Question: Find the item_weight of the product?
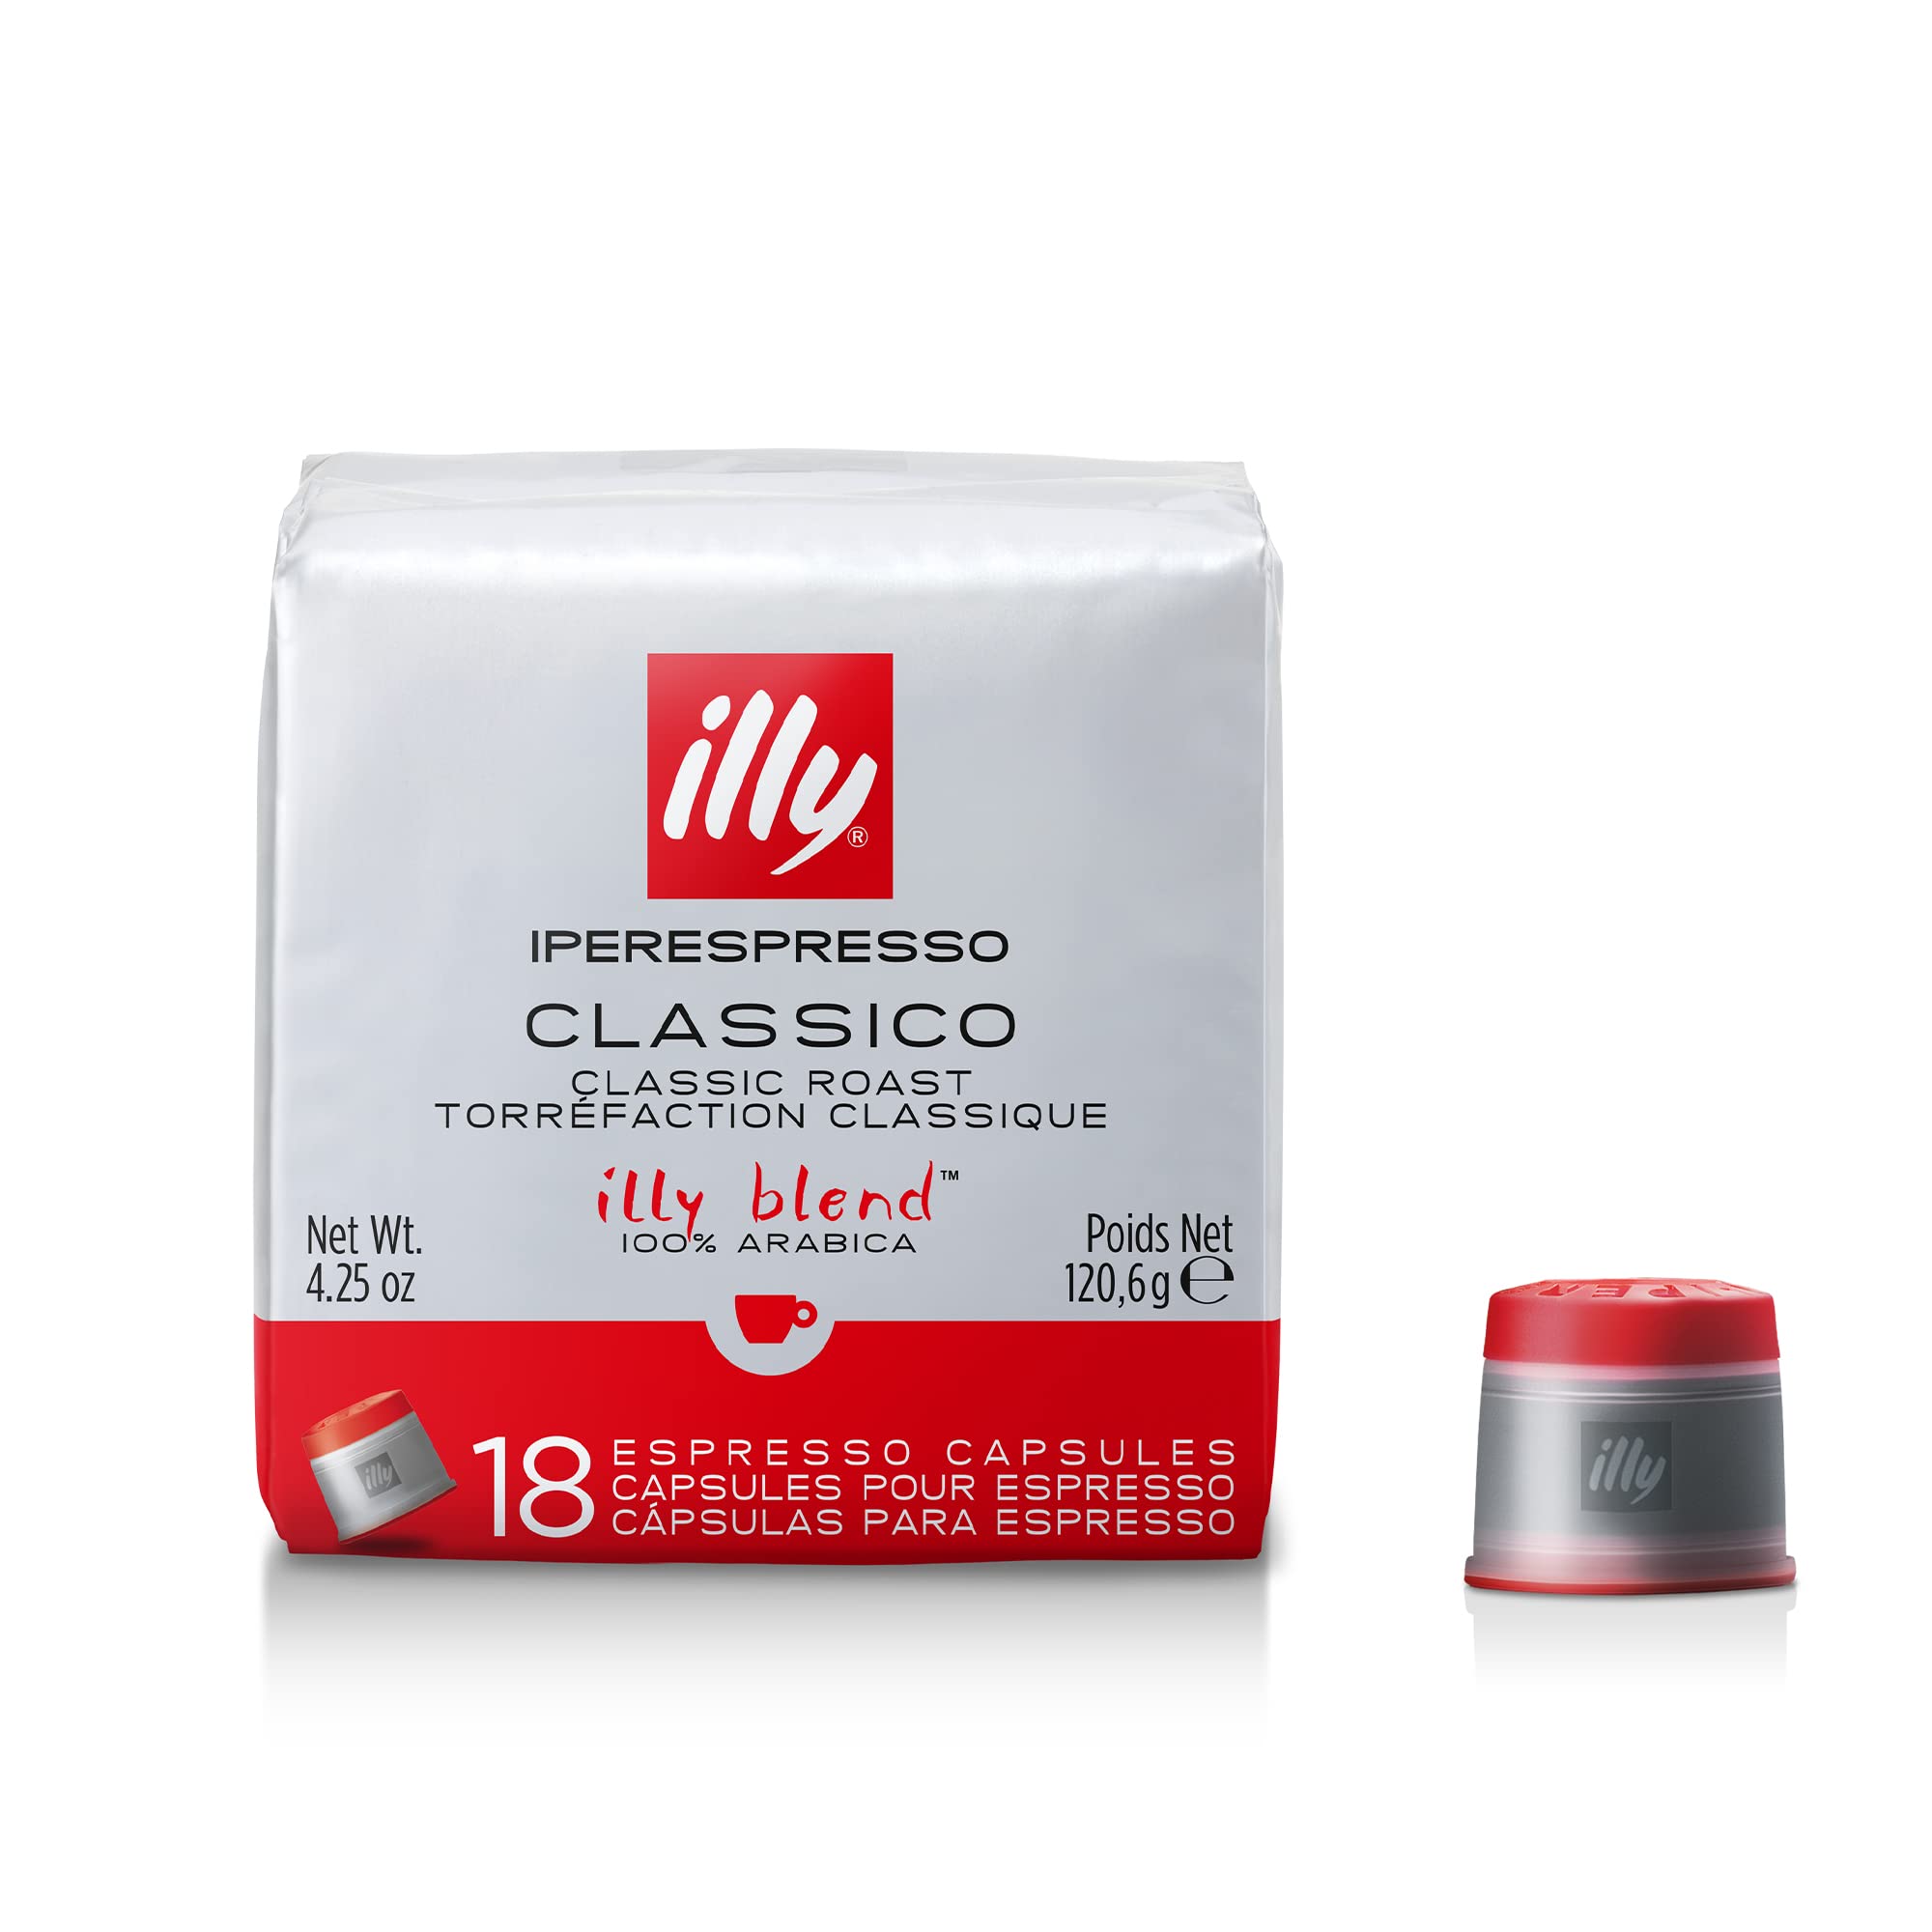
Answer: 120.6 gram